Waterloo Road (TV series)

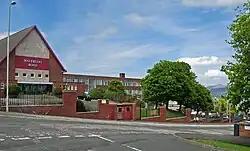
From Series 8 to Series 10, the setting was the former Greenock Academy, on Madeira Street, Greenock.

The first series of "Waterloo Road" contained eight episodes and was first broadcast from 9 March to 27 April 2006 on BBC One. The show was renewed for a second series that was twelve episodes long, airing from 18 January to 26 April 2007. Series 3 to 6 each contained twenty episodes. The third series aired between 11 October 2007 and 13 March 2008, and the fourth series between 7 January and 20 May 2009. Series 5 was the first to be recorded in HD, and began airing on Wednesday 28 October 2009 (the previous Sunday for BBC One Scotland). The final episode aired on 15 July 2010.